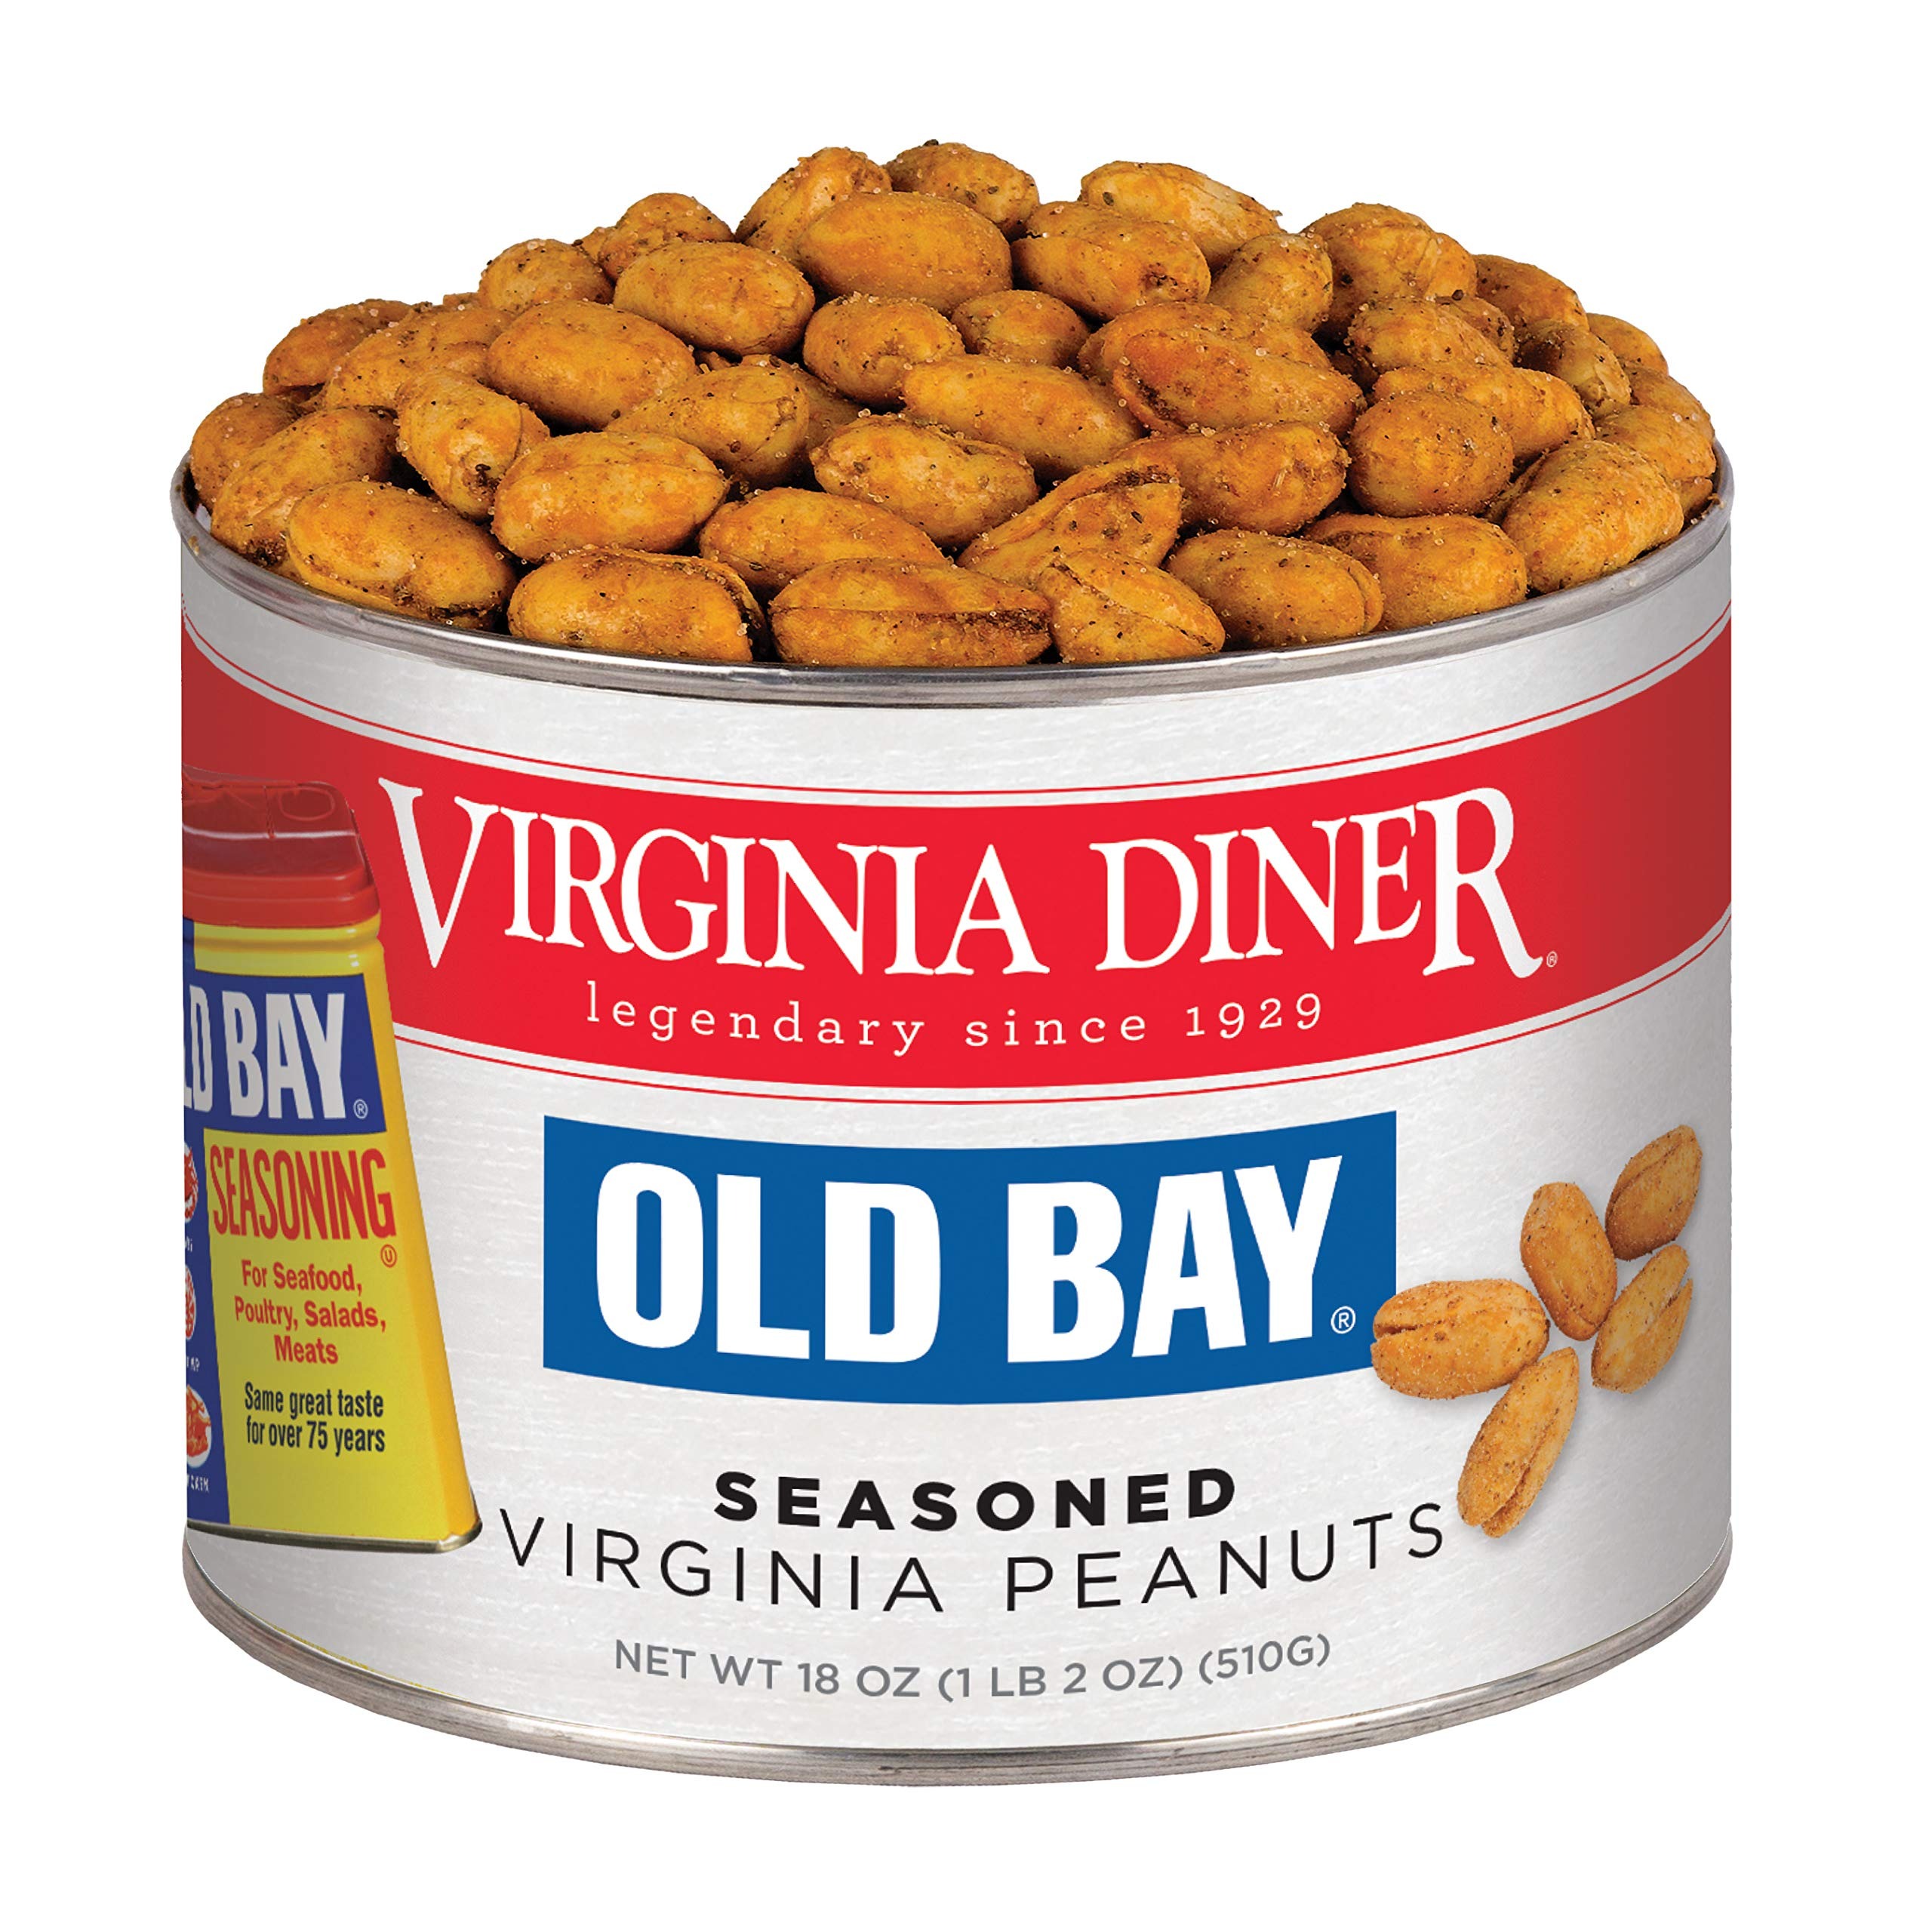
Item Name: Virginia Diner Old Bay Seasoned Virginia Peanuts - Non-GMO, Preservative Free Spicy Old Bay Nuts from Virginia Since 1929-18 Oz Can
Bullet Point 1: SPICY SNACKS - Spice up your snack time with our Old Bay Seasoned Virginia Peanuts, a unique blend of spices and premium peanuts that will unleash your taste buds.
Bullet Point 2: HEALTH BENEFITS - Savor the health benefits of our all-natural, Non-GMO salted peanuts, each serving delivering 7 grams of plant-based protein. These peanuts salted to perfection make a tasty addition to a healthy lifestyle, offering a guilt-free indulgence with no preservatives, cholesterol, or trans fats.
Bullet Point 3: QUALITY TASTE - Indulge in the perfect harmony of bold seasoning and peanut crunch with our dry roasted peanuts, harvested and roasted in the heart of Virginia peanut country. These peanuts gifts offer the freshest taste and highest quality, making this flavorful and satisfying snack a pantry essential.
Bullet Point 4: GOURMET SNACKS - Experience the difference of our carefully crafted gourmet snacks, made in small batches to ensure superior quality. These salty snacks shine through in every bite, making our peanuts a snack you can feel good about.
Bullet Point 5: GIFT-READY - The vacuum-sealed tin, reflecting the Virginia Diner heritage, makes an excellent gift for any occasion, whether you're searching for a holiday present or a special treat for yourself.
Bullet Point 6: SMALL BATCH - You won't find mass manufacturing with our sweet or savory treats. Each product is given the top care and attention to ensure you experience only the best.
Value: 18.0
Unit: Ounce

Price: 28.49